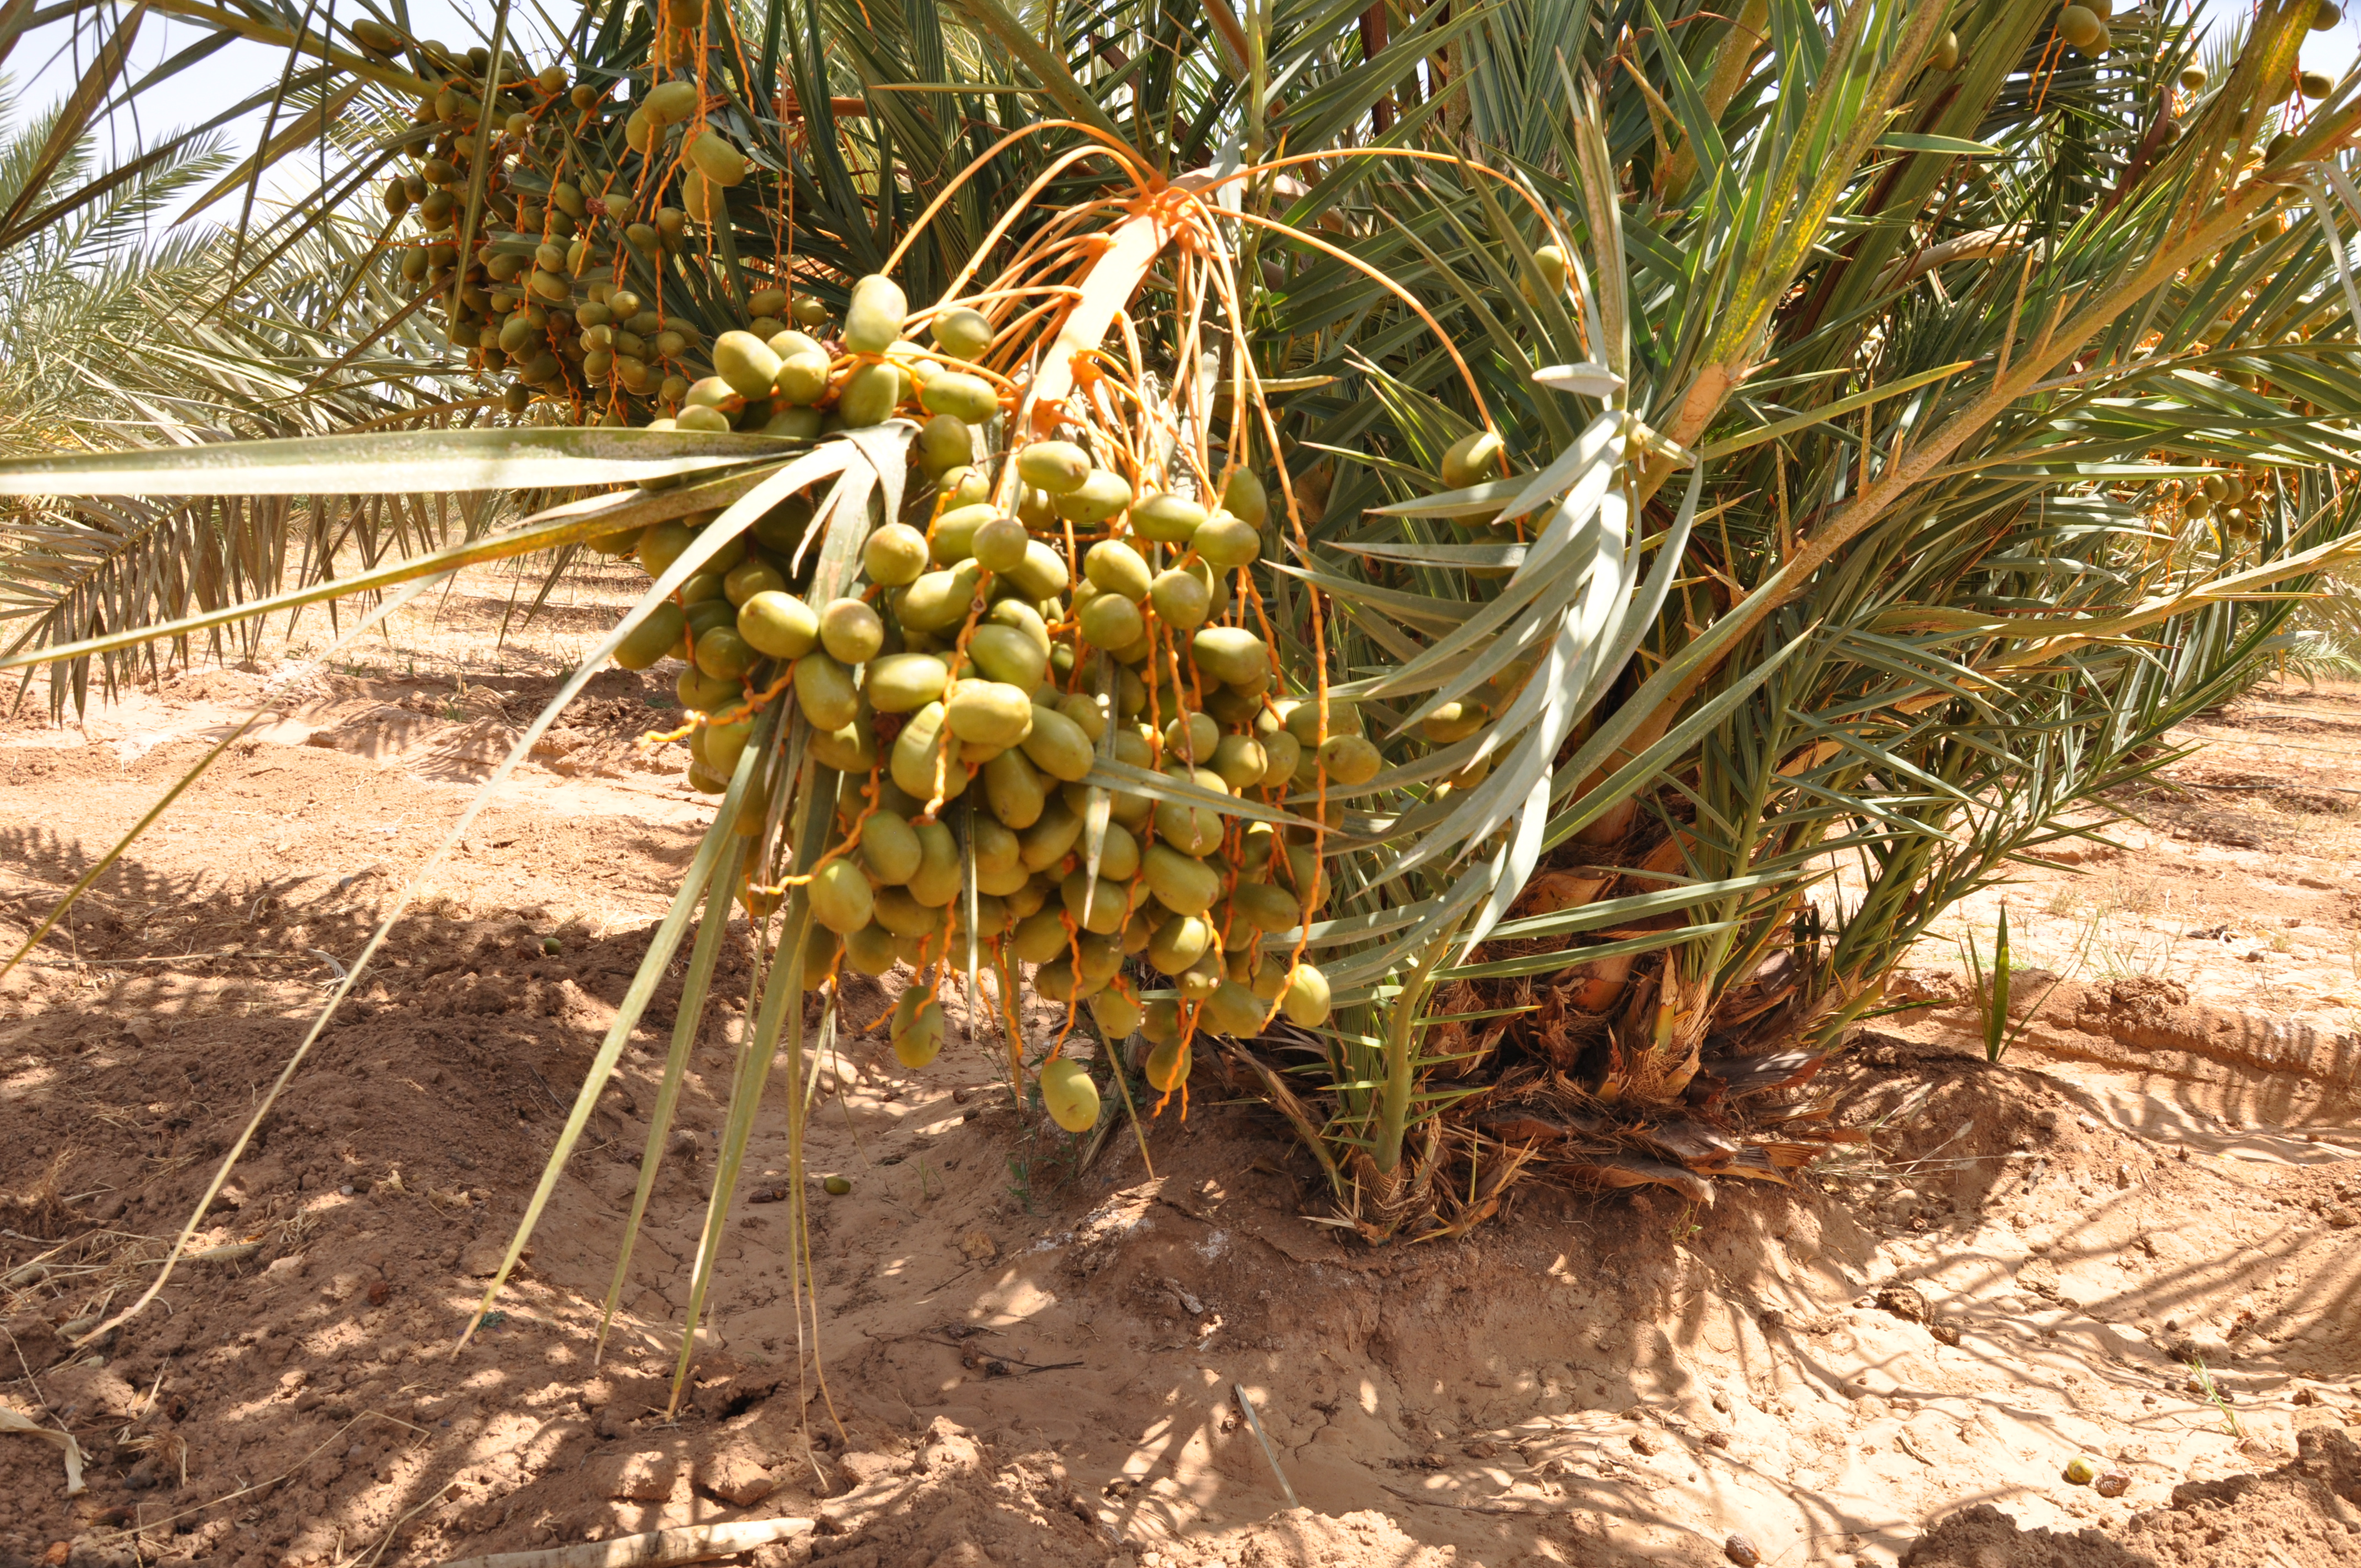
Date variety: Boufagous